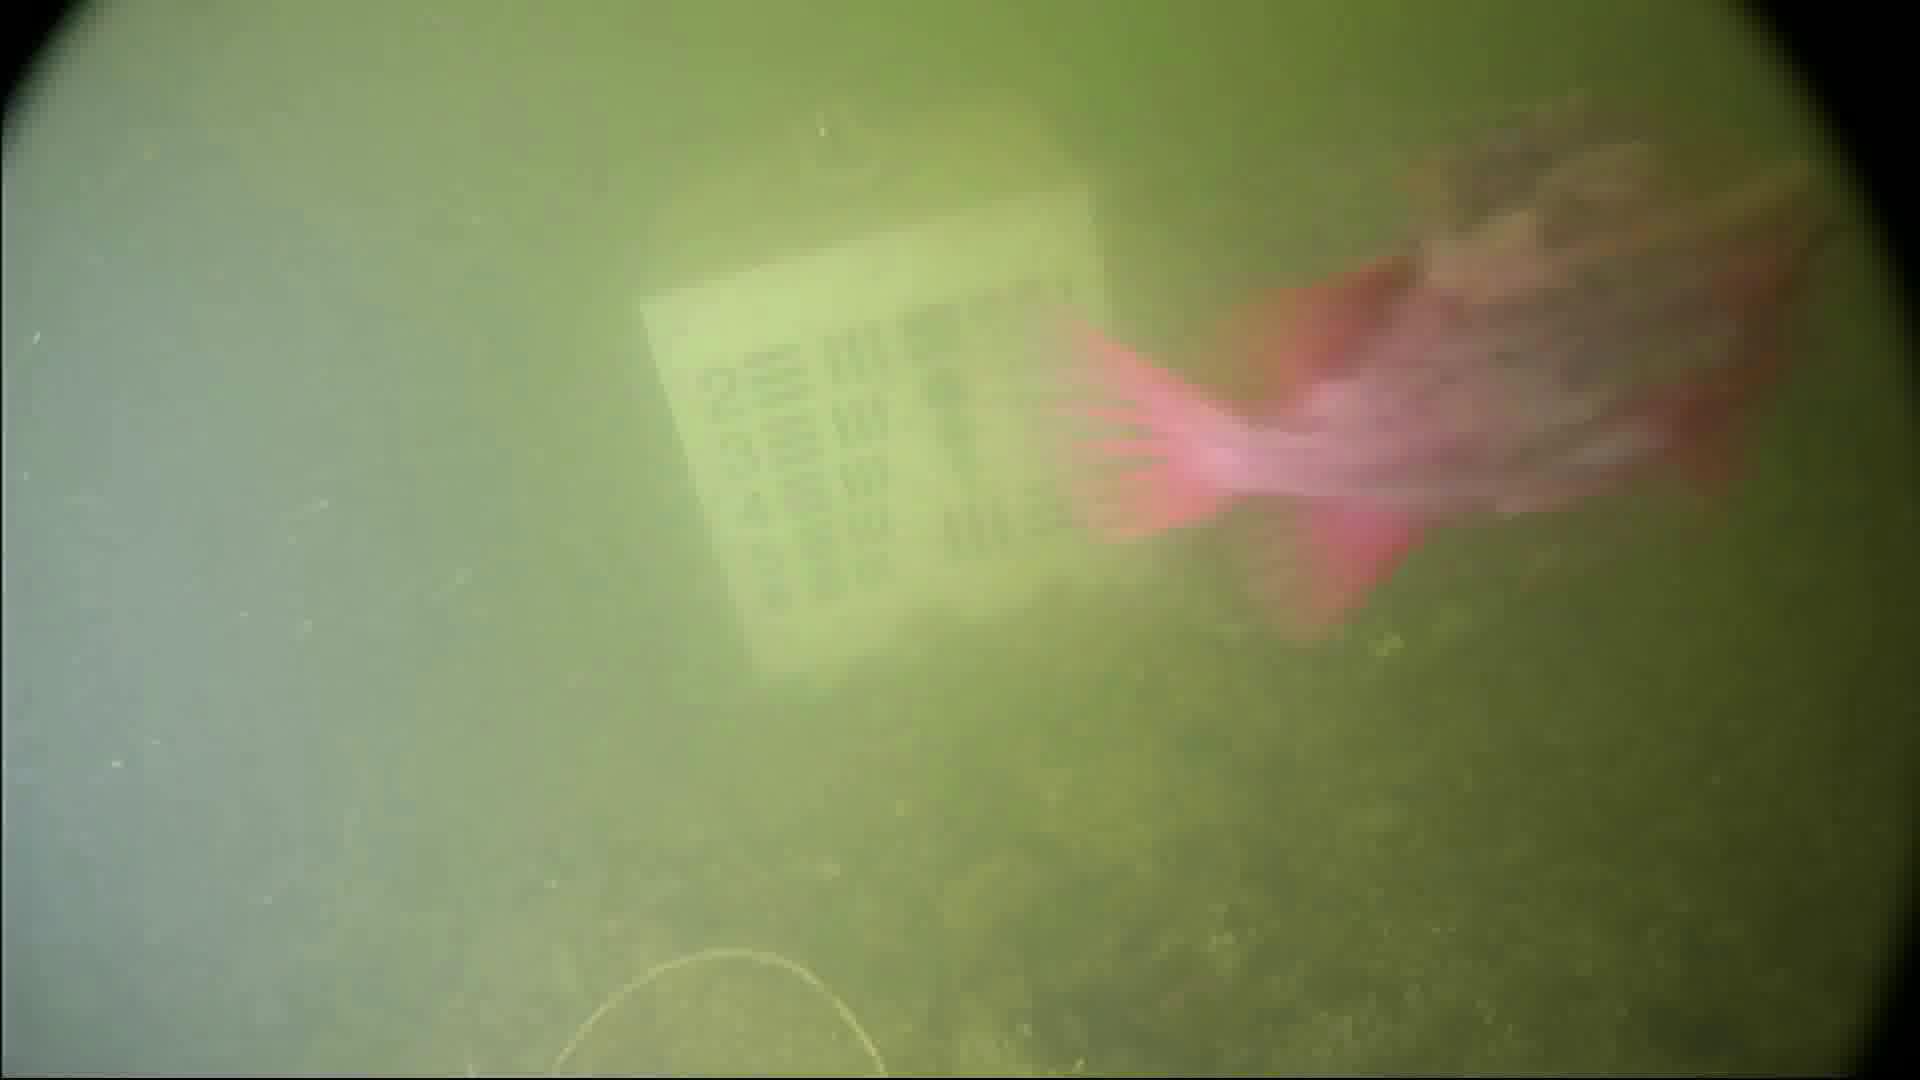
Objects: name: fish
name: crab